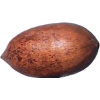
Label: Nut Pecan 1